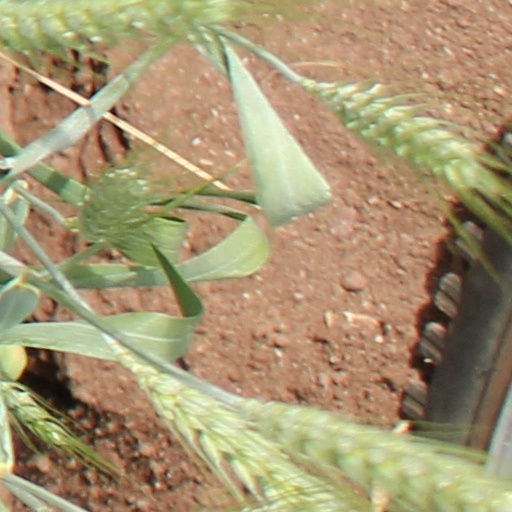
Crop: wheat